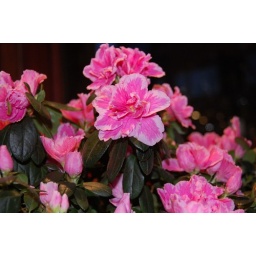
Wow, shocking pink plant in the shop.